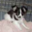
Label: dog